British Socialist Party

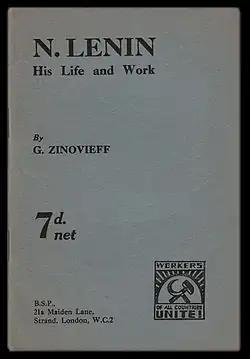
The BSP was a "de facto" Communist Party prior to the establishment of the CPGB in the summer of 1920.

By 1918, a large percentage of the party, including Inkpin and Maclean, were inspired by the lead of the Bolsheviks in the Russian Revolution and determined to establish a British Communist Party on the model of Lenin's organization in Russia. From this time forward the BSP, devoid of its right wing since 1916, emerged as a de facto Communist party.